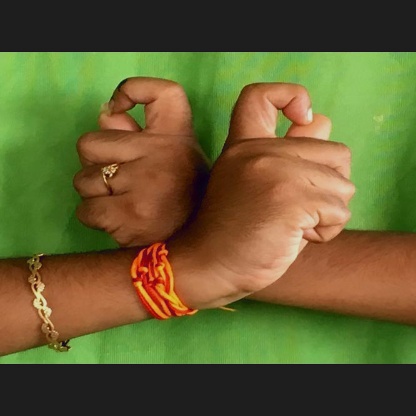
Mudra: Berunda